One Step (film)

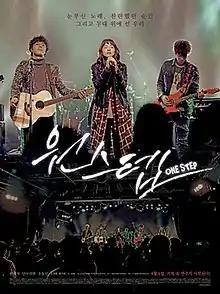
Theatrical release poster

One Step is a 2017 South Korean musical drama film directed by Juhn Jai-hong and starring Sandara Park, Han Jae-suk, Cho Dong-in and Hong Ah-reum. Its production was inspired by the domestic Korean success of the American film, "Begin Again".